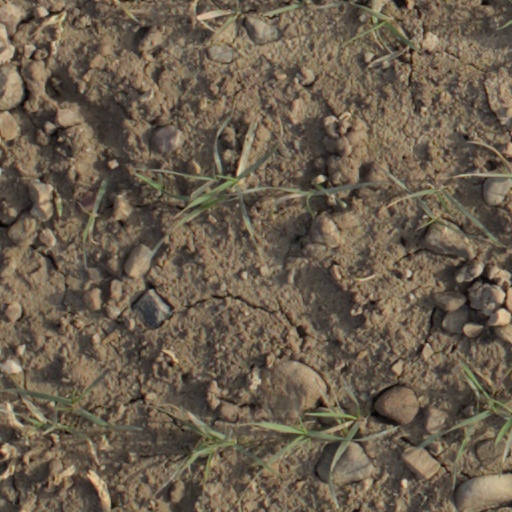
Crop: wheat